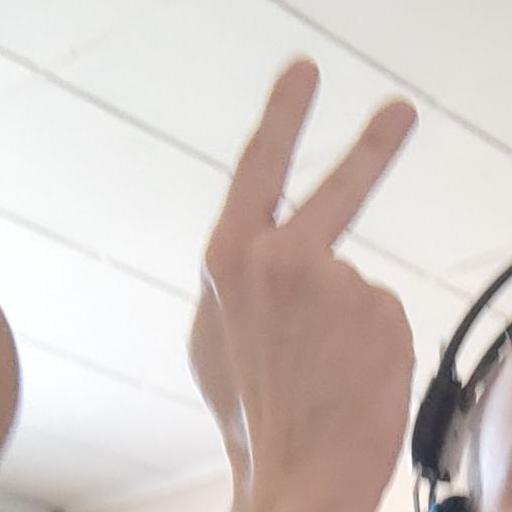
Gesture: peace_inverted